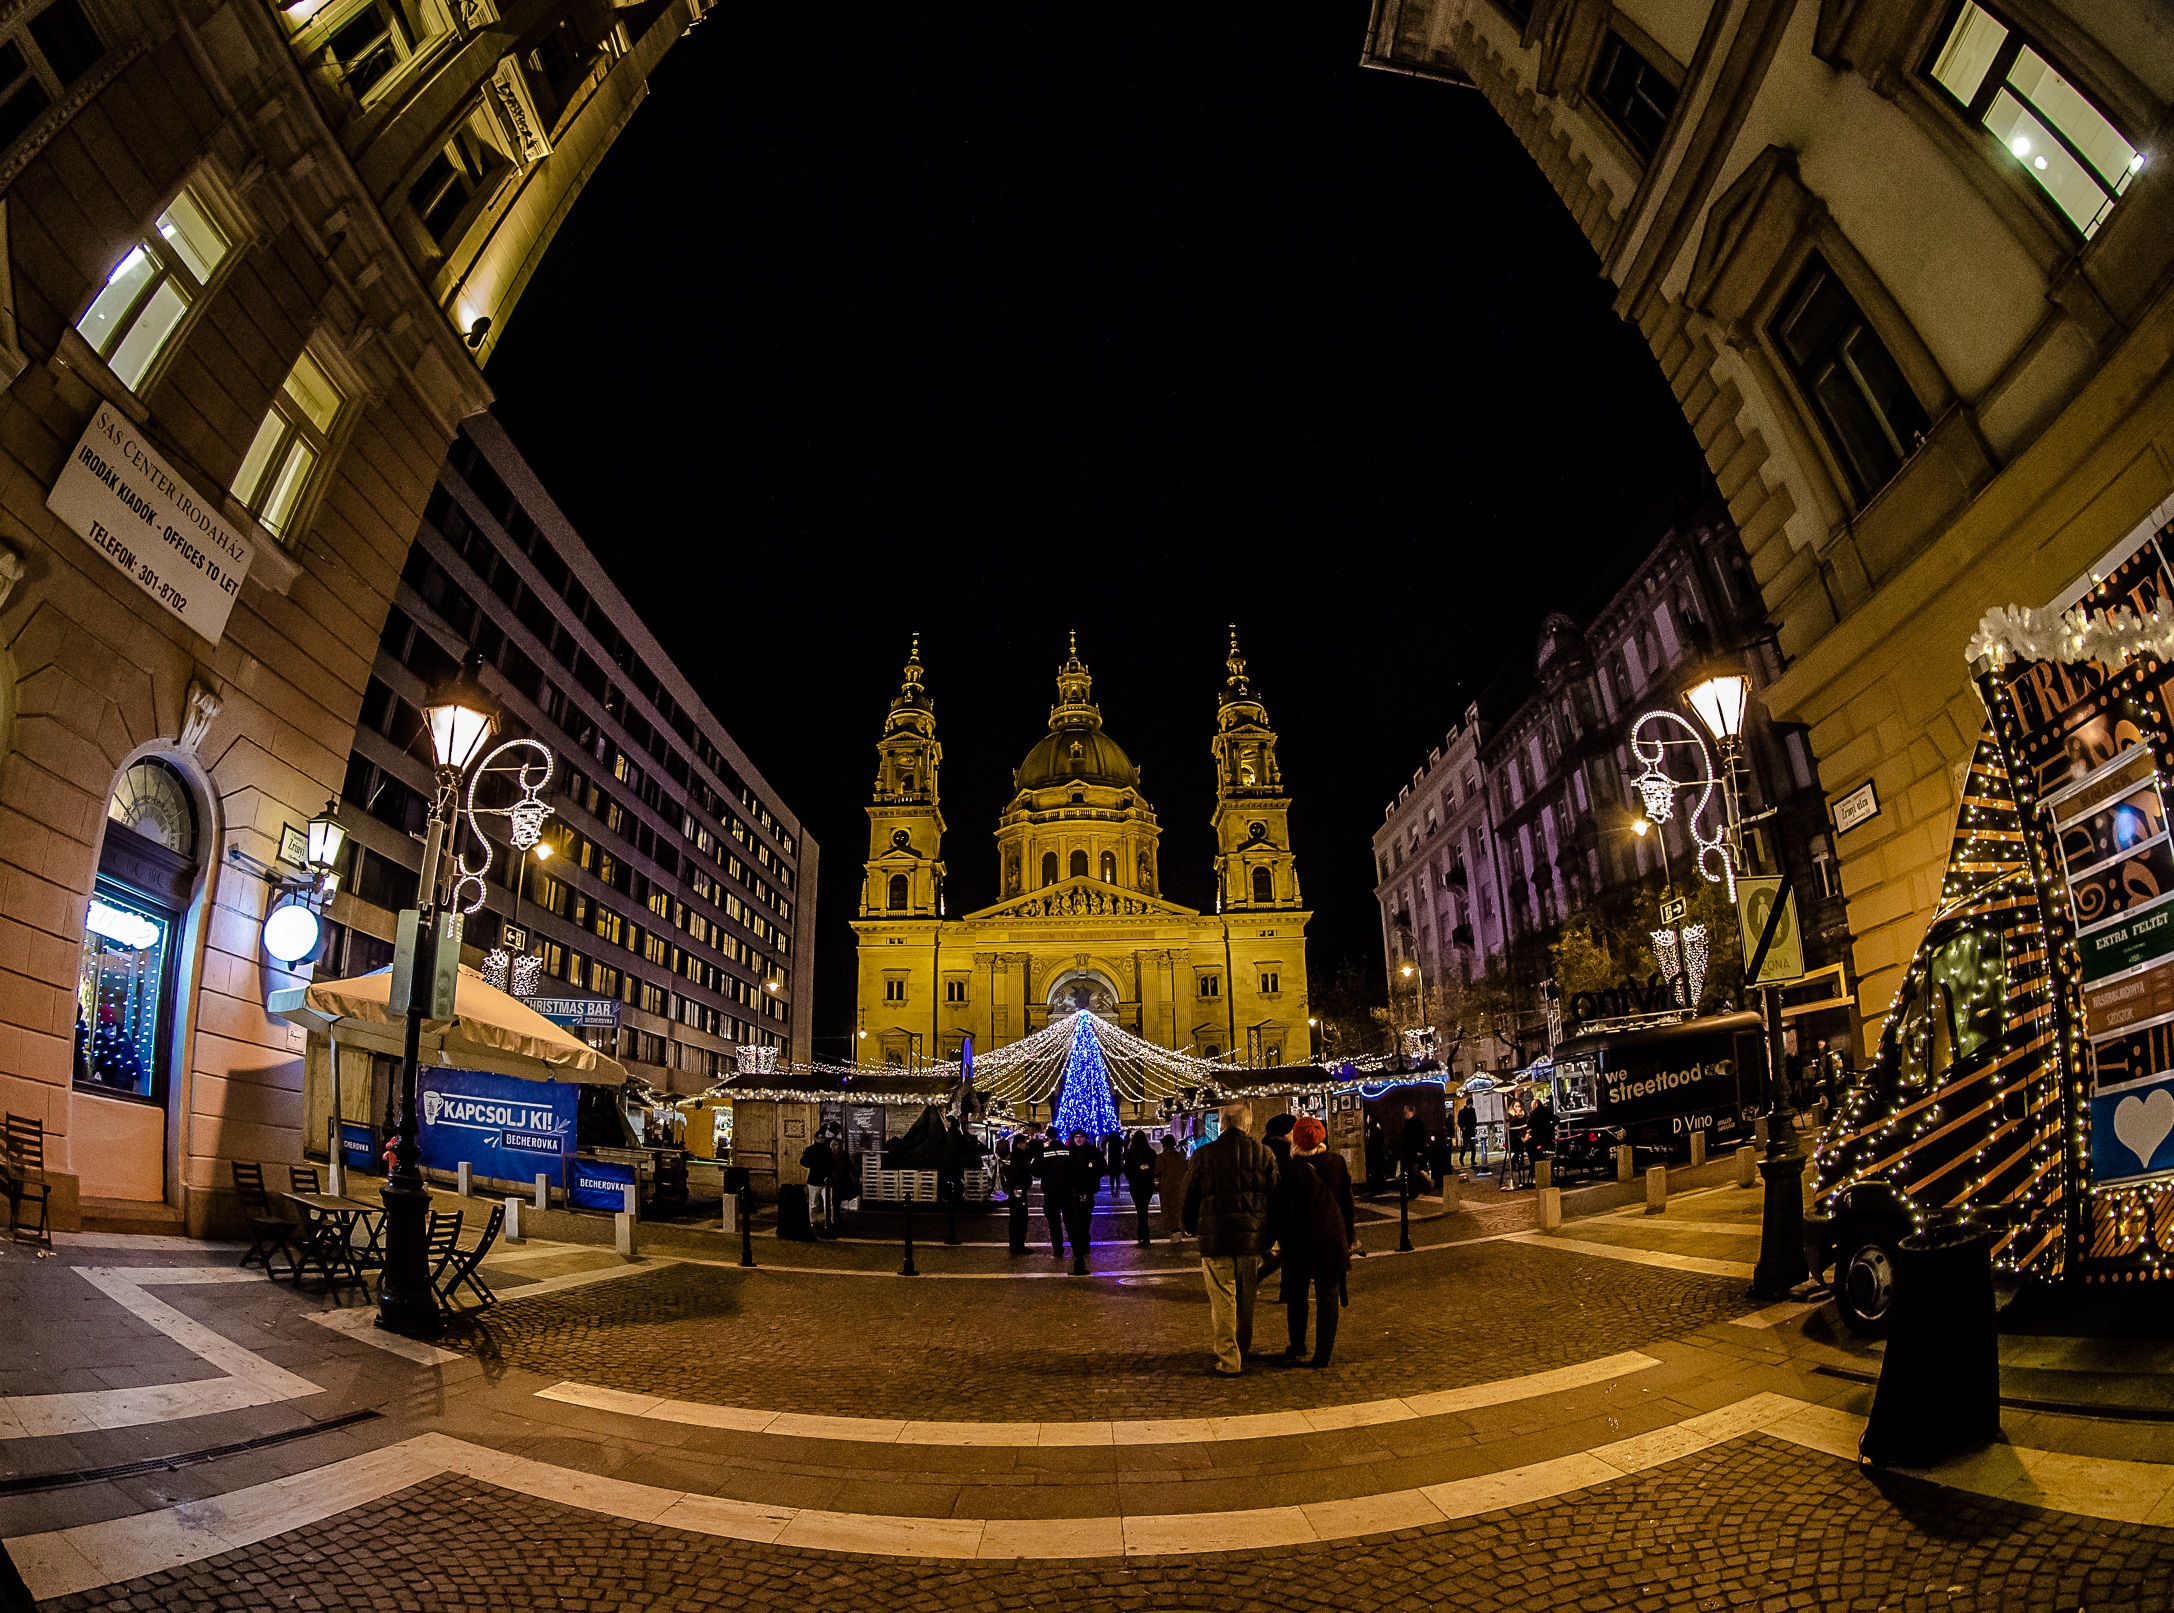
light, road, street, night, city, crowd, cityscape, downtown, pine, evening, landmark, cathedral, tourism, christmas tree, place of worship, at night, advent, temple, shrine, budapest, fair, urban area, human settlement